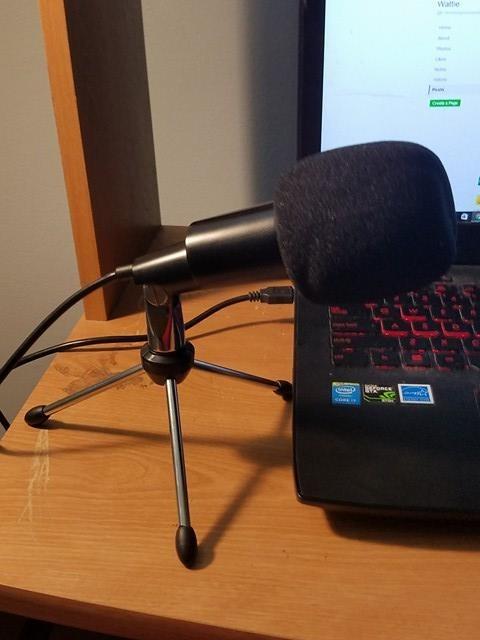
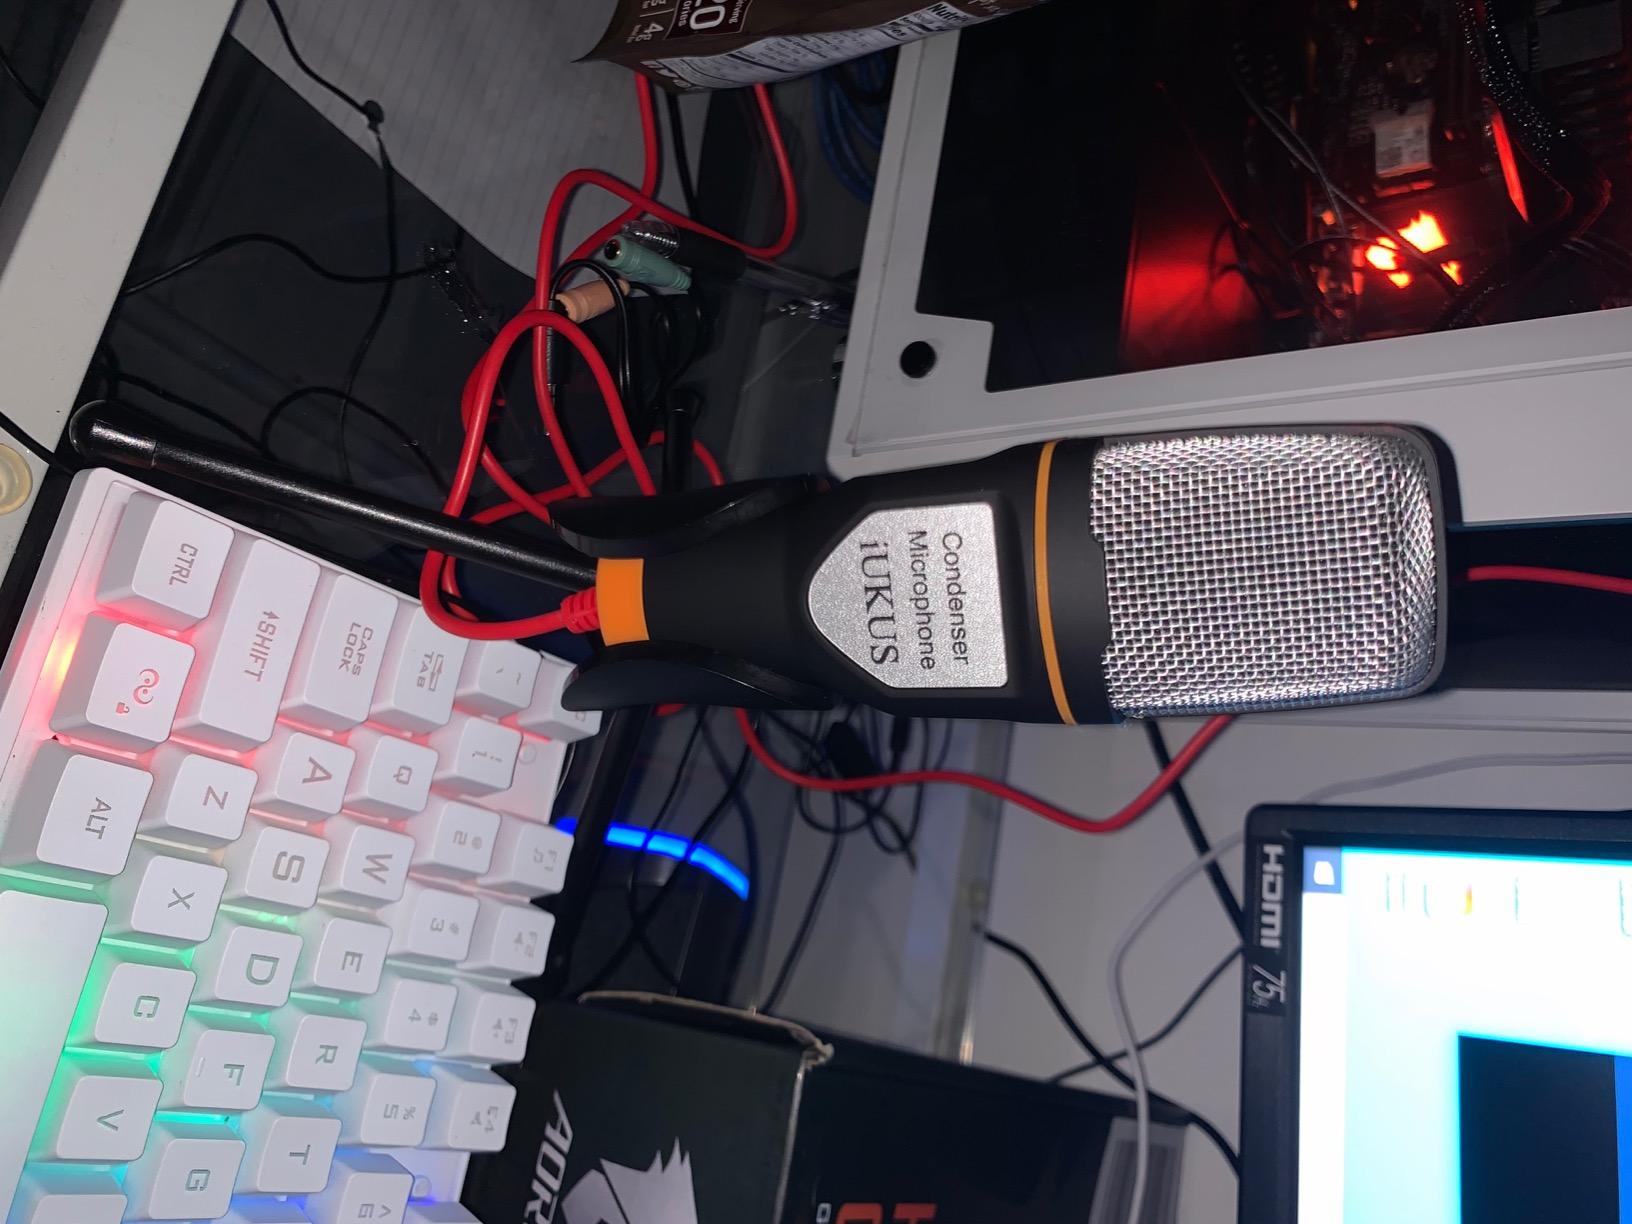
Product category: microphone
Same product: no